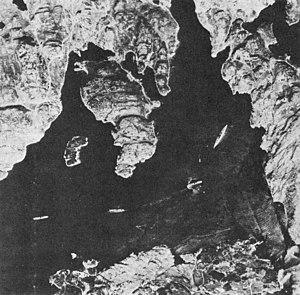
Le Bismarck était le premier cuirassé de la classe Bismarck construit pour la Kriegsmarine sous l'Allemagne nazie. Nommé d'après le chancelier allemand Otto von Bismarck qui fut l'un des architectes de l'unification allemande au XIXᵉ siècle, il fut, avec son navire-jumeau le Tirpitz, le plus grand navire de guerre utilisé par l'Allemagne.